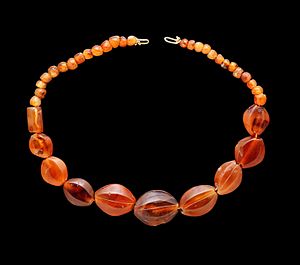
Rhodos
Halskæde fundet i Kattavia på Sydrhodos
Halskæde, Kattavia Carneleon*halskæde af 37perler- måler fra 0,5-2,5cm 27 små spheriske perler, en cylinderformet, ni amygdaloid facetteret hvor fire har horizontal indgraveret linier Mykensk periode sic: Karneol giver mere mening
Den græske ø Rhodos ligger ca. 500 kilometer fra den græske havneby Piræus. Det er en af de større græske øer med et areal på 1400 km². Øen Rhodos er en af øerne i Dodekaneserne.